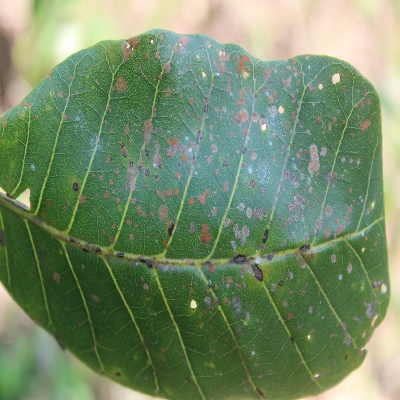
Crop: Cashew
Condition: red rust